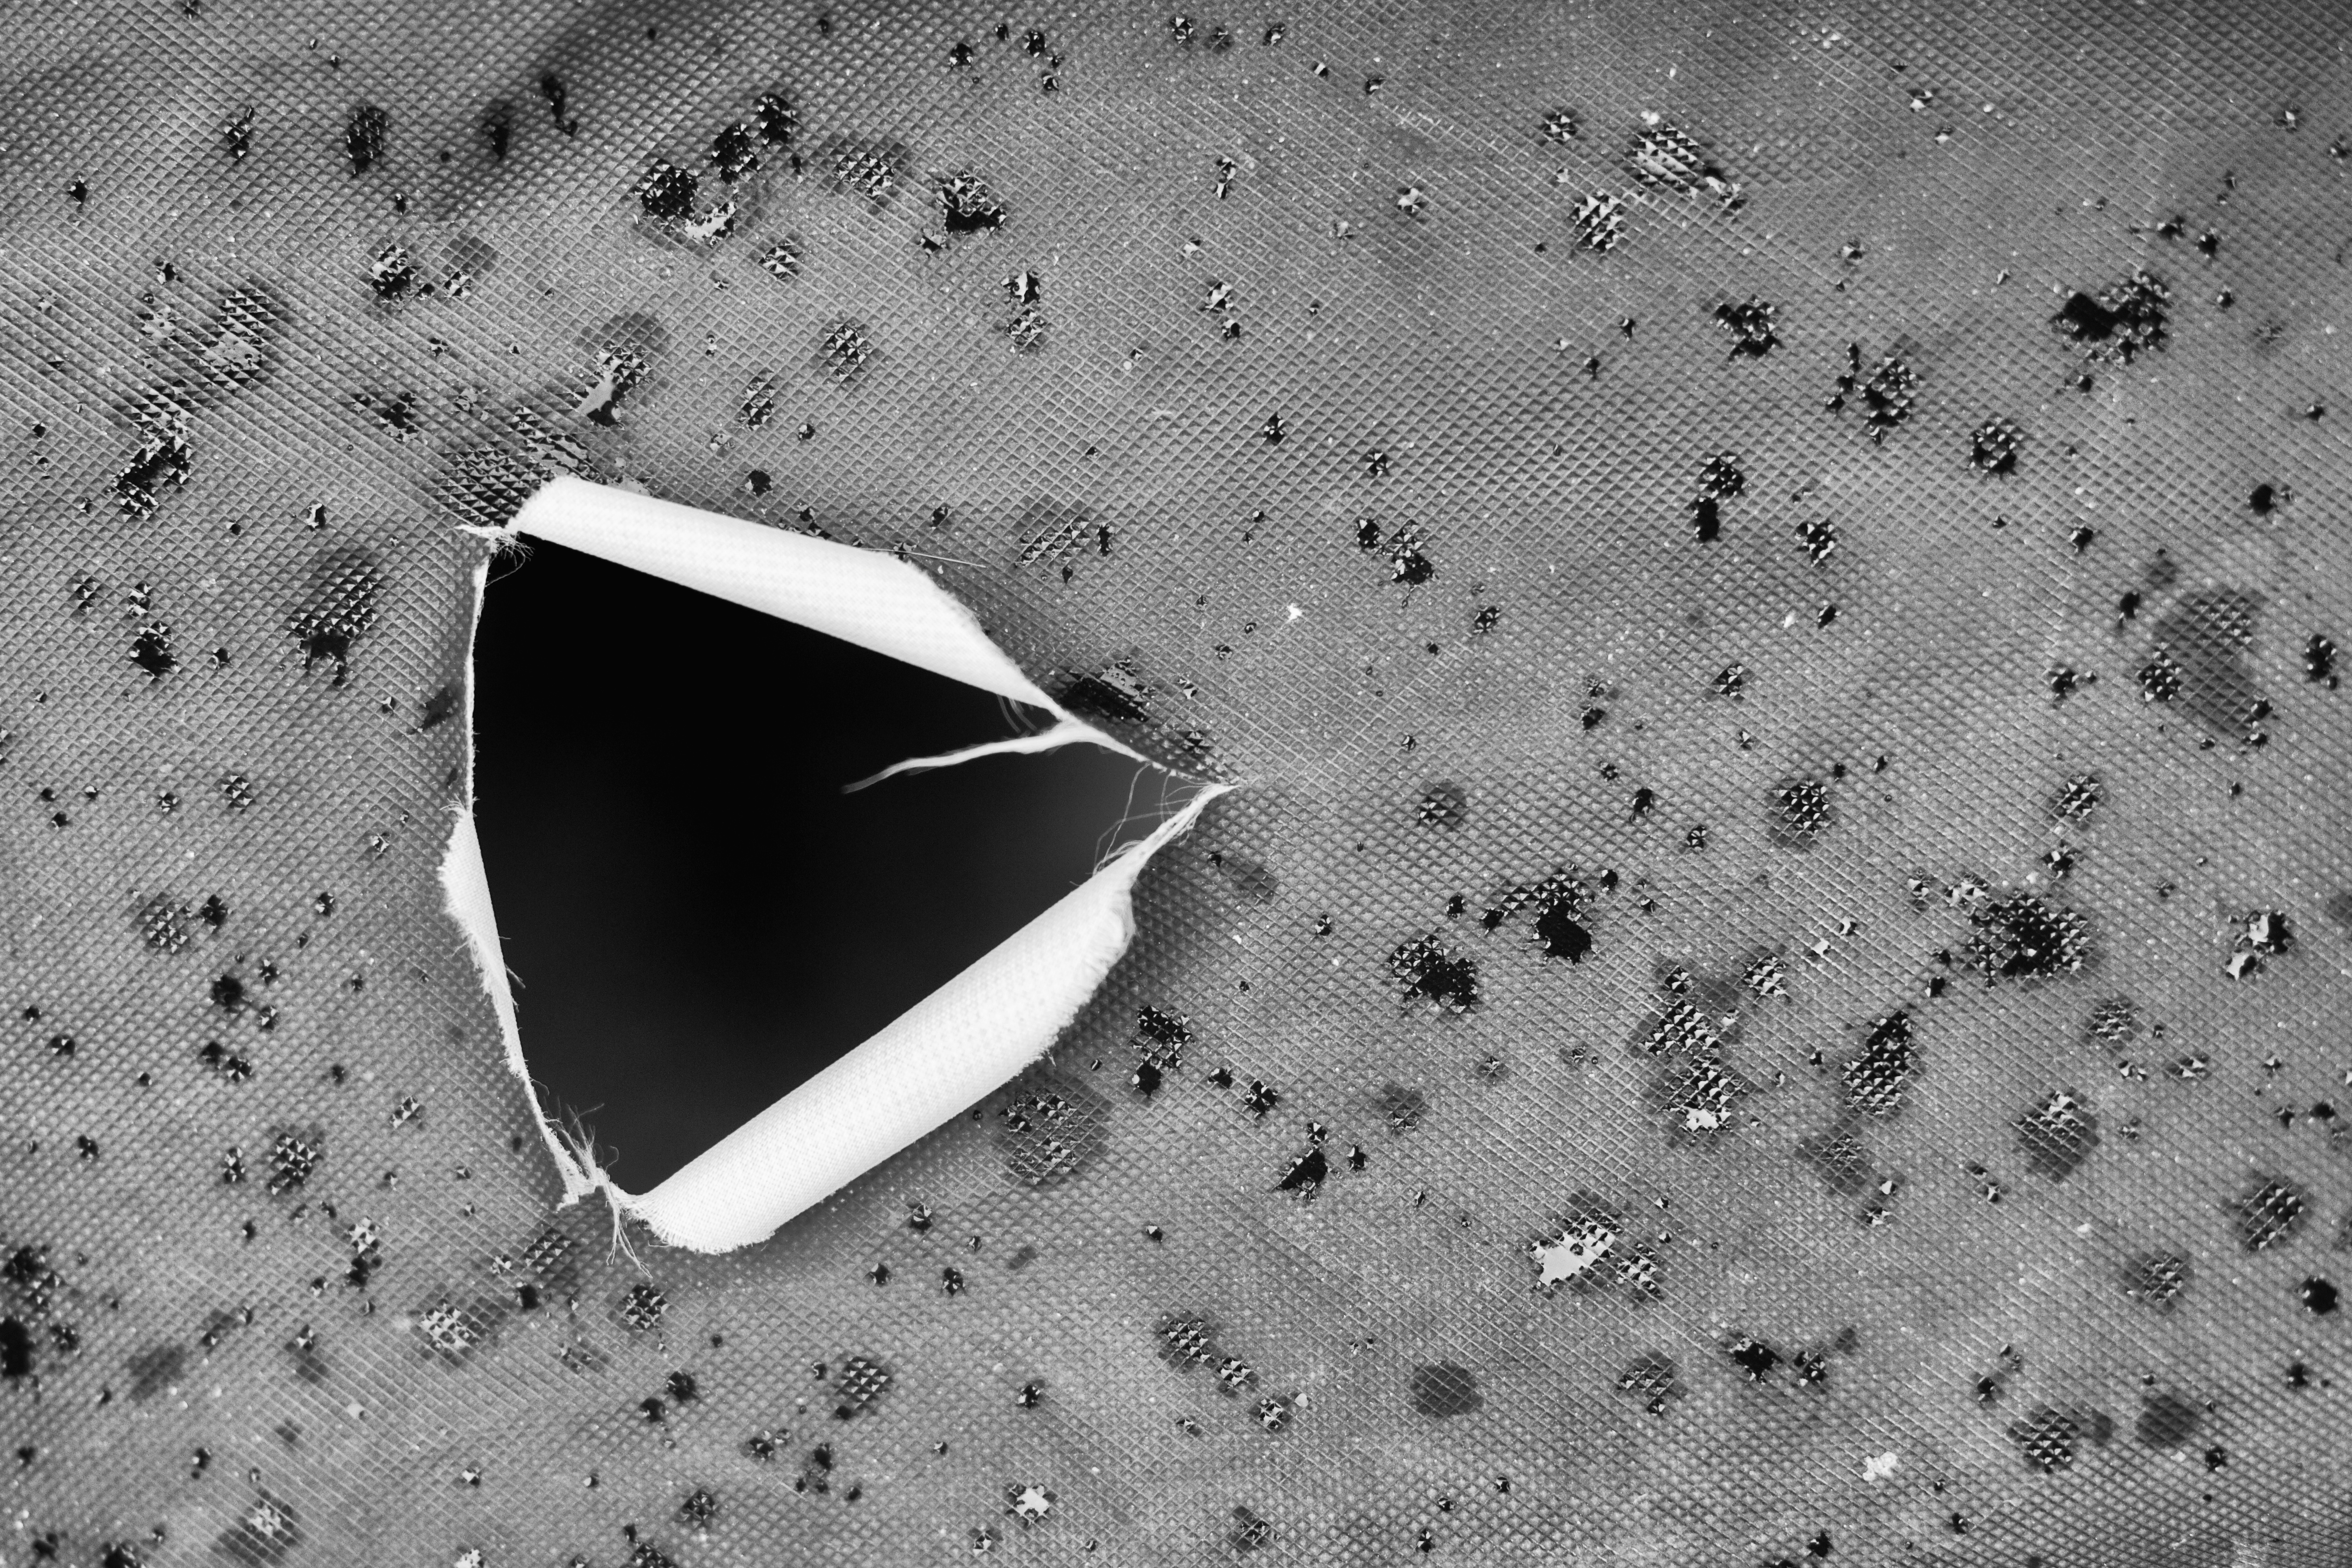
drop, black and white, white, photography, texture, black, monochrome, circle, organ, shape, macro photography, monochrome photography